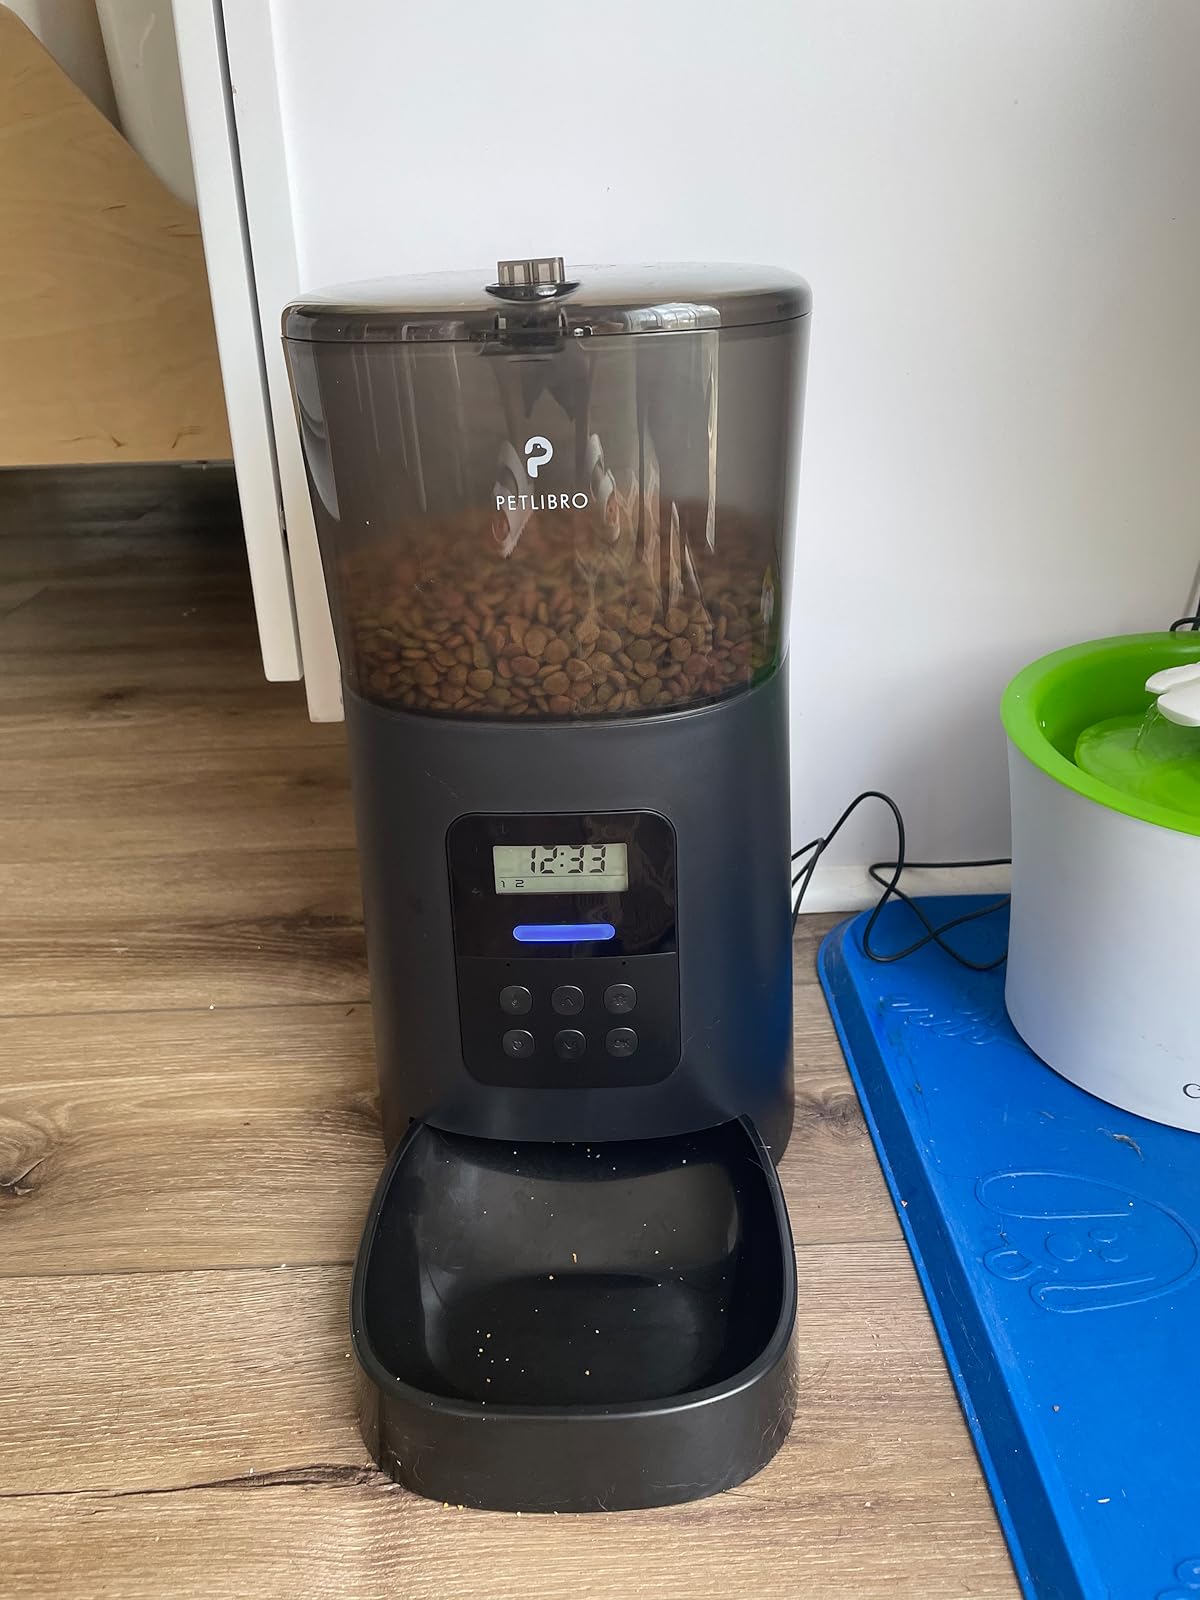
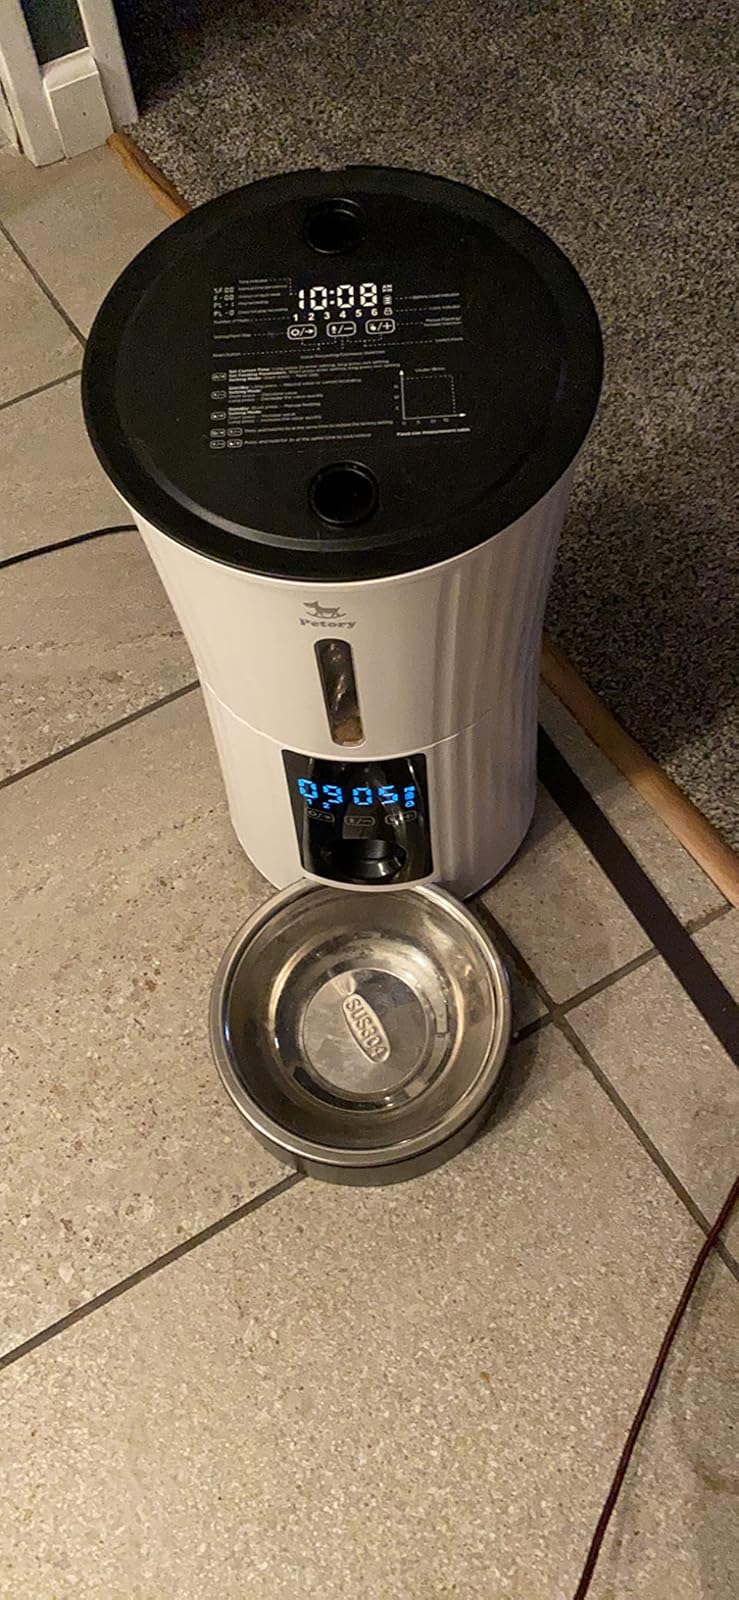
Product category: items_feeder
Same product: no